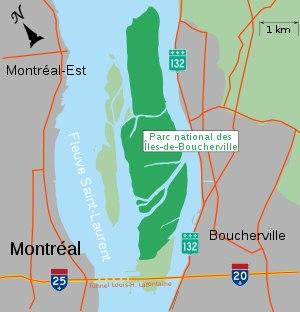
Le parc national des Îles-de-Boucherville est un parc national situé sur le Saint-Laurent, à Boucherville, sur la rive-sud de Montréal, au Québec. Il comprend un chapelet d'îles autrefois utilisées pour l'agriculture et la villégiature. À la suite de la menace du développement immobilier durant les années 1970, le gouvernement du Québec acquiert les îles et crée le parc en 1984. Il présente, au début du XXIᵉ siècle, de nombreuses terres en friche ainsi que d'importantes zones de milieux humides. Le parc est reconnu pour son réseau cyclable développé, ses circuits en kayak et son golf public. Le cerf de Virginie, nombreux sur les îles, est facilement observable en toutes saisons, tout comme le renard roux et l'écureuil gris.